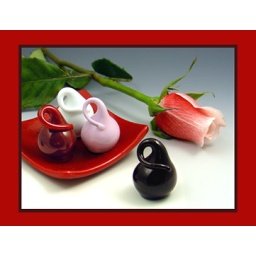
Glass kisses with rose - kisses and plate handcrafted by Hulet Glass.